Mykolaiv

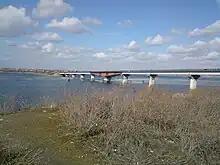
Varvarivskyi Bridge

The city's climate is moderately continental- cold semi arid steppe climate with cold winters and warm to hot summers. Mykolaiv's average temperature is . The lowest average temperature is in January , the highest in July .